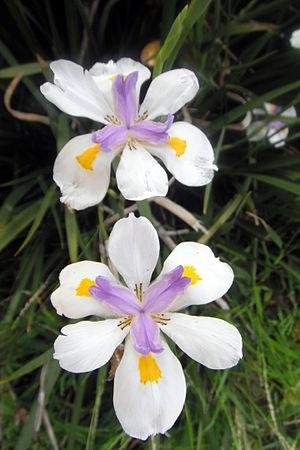
Unidentified flowers Sydney